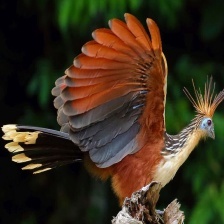
Species: HOATZIN
Scientific name: OPHISTHOCOMUS HOAZIN